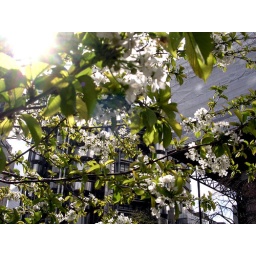
Blossom on a tree in St Mary Axe, City of London. The Lloyds building is in the background.